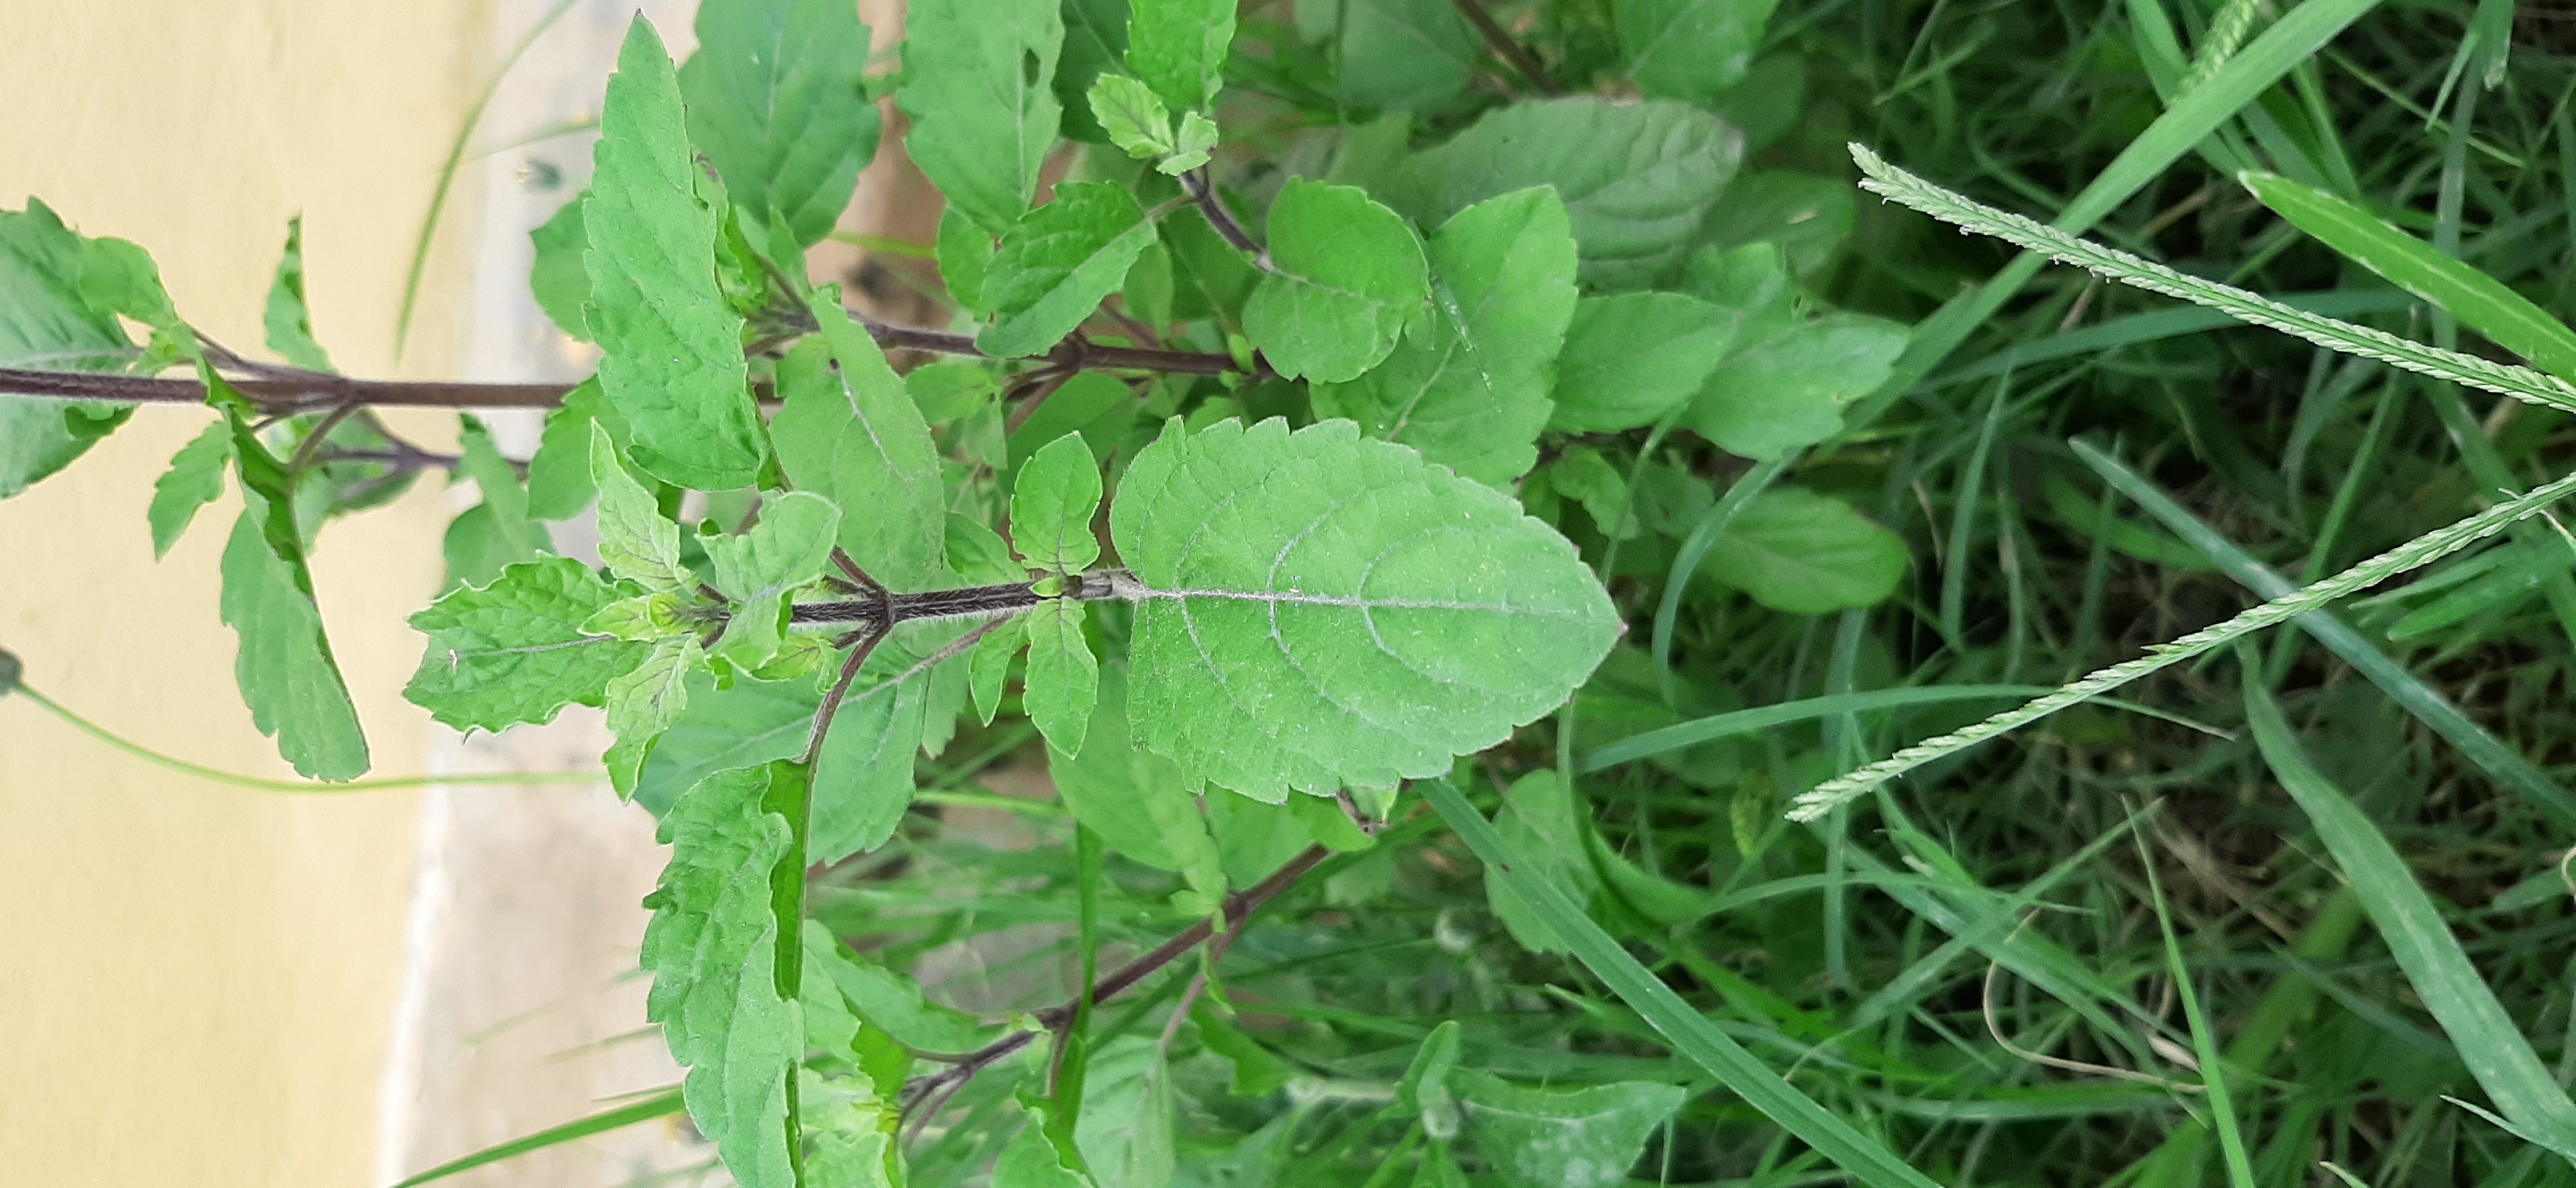
Plant: Tulsi